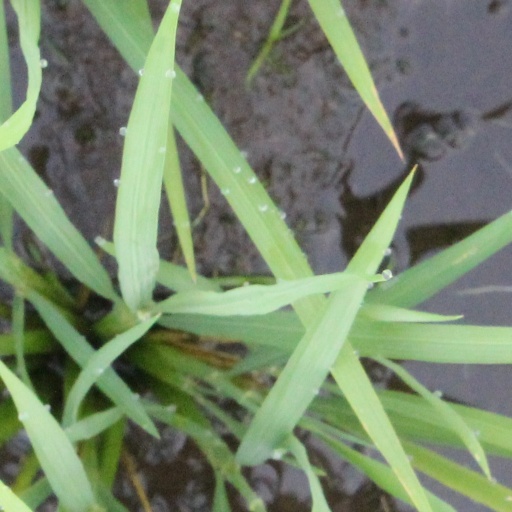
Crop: rice